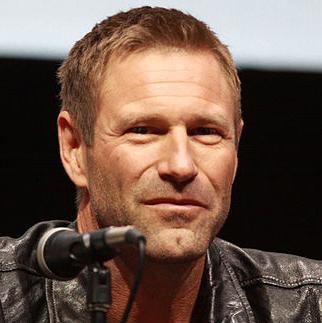
Age: 44